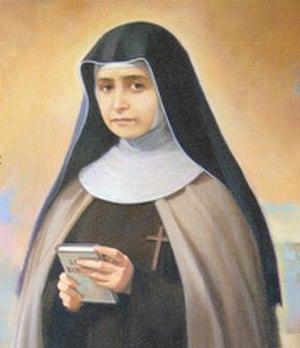
la bienheureuse Marie Thérèse de Jésus (dans le monde Marie Scrilli), fondatrice de la Congrégation des Sœurs de Notre-Dame du Carmel. Auteur inconnu.
Maria Teresa Scrilli, est une religieuse italienne, fondatrice des sœurs de Notre Dame du Mont Carmel destiné à l'éducation des jeunes filles pauvres. Elle est béatifiée à Fiesole le 8 octobre 2006. Sa mémoire est célébrée le 14 novembre.
Ceci est la liste des béatifications approuvées par Benoît XVI. Ce qui ne veut pas dire qu'il en présida la cérémonie et liturgie officielle. Benoît XVI est en effet revenu à l'usage antique de ne généralement plus présider lui-même les cérémonies de béatification. Au cours de son pontificat, il y eut 116 cérémonies
Cette liste de saints concerne les saints et les bienheureux, reconnus comme tels par l'Église catholique, ayant vécu au XIXᵉ siècle. À ce jour, l'Église a donné comme modèles évangéliques 318 saints du XIXᵉ siècle.